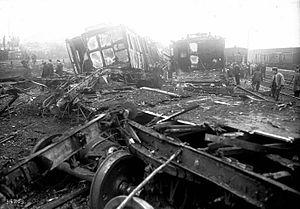
Les restes des voitures du train poste Boulogne-Paris après l'accident du 1er février 1916 à Saint-Denis
Un accident ferroviaire est un accident lié à la circulation sur un chemin de fer, ou bien parce qu'il l'affecte, ou bien parce qu'elle en est la cause. Ses illustrations les plus classiques sont le déraillement ou la collision, événements touchant directement le matériel roulant et les personnes qui l'occupent et provoquant des dommages souvent importants et graves.